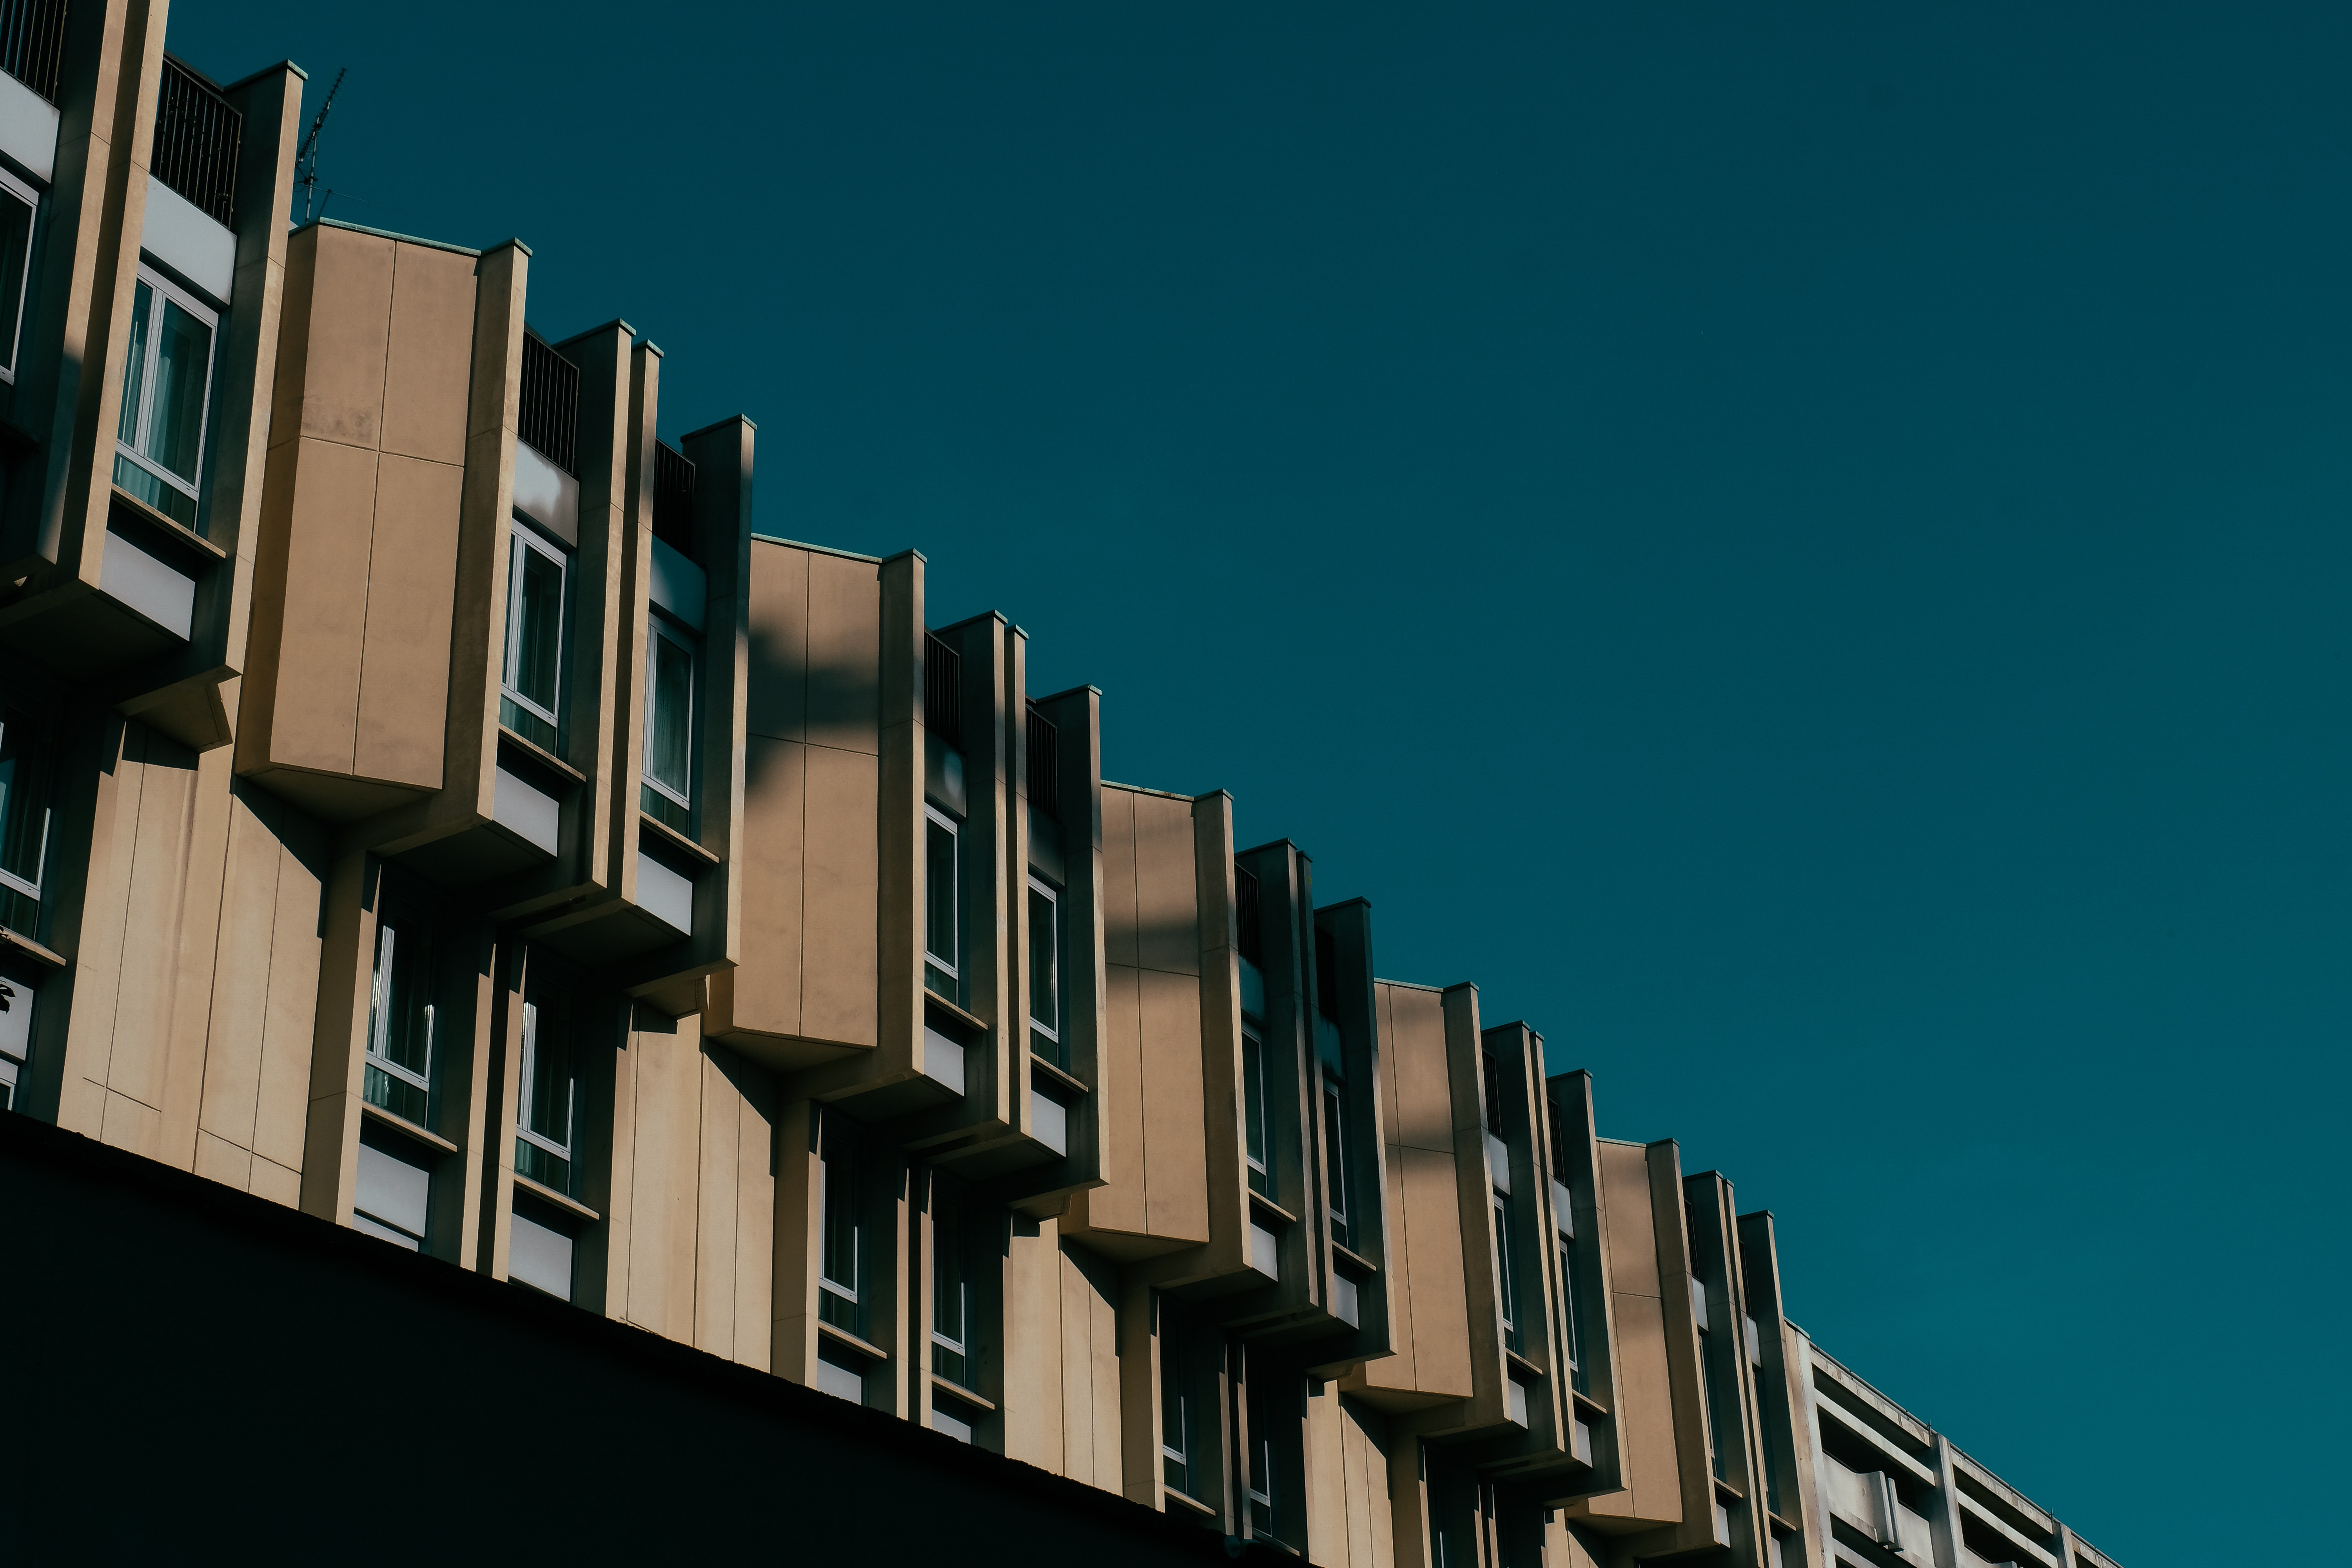
blue, sky, architecture, daytime, urban area, building, town, line, metropolitan area, city, metropolis, facade, apartment, house, tree, mixed use, neighbourhood, cloud, window, tower block, residential area, street